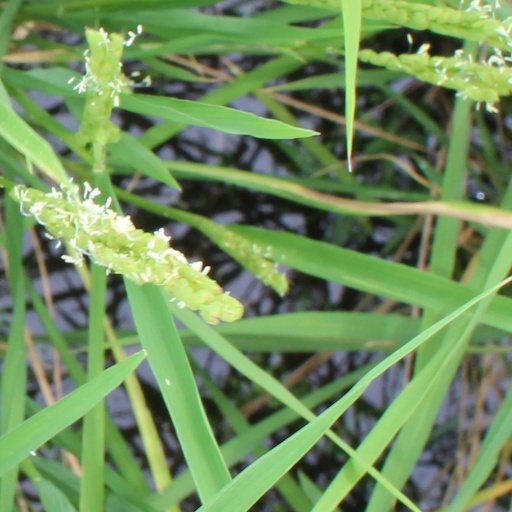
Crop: rice